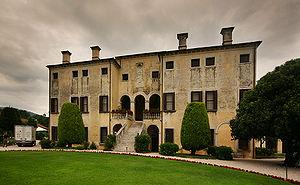
La villa Godi Malinverni est une villa veneta, sise à Lugo di Vicenza.
1540 :